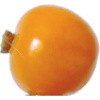
Label: Physalis 1